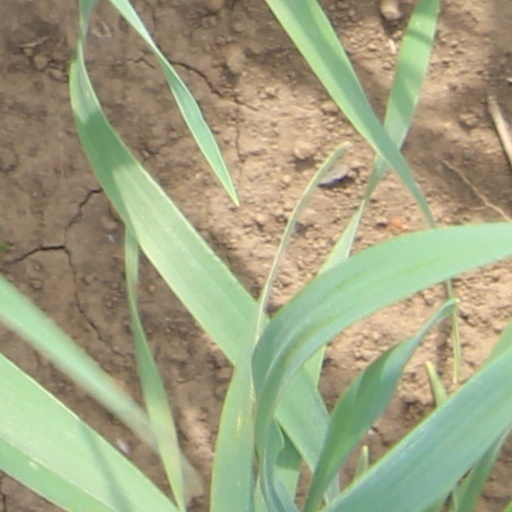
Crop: wheat